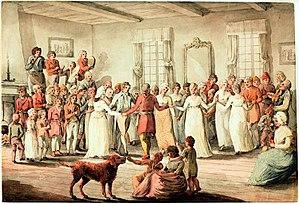
Danse au Château Saint-Louis «
La danse québécoise comprend plusieurs danses traditionnelles, le ballet classique ainsi que plusieurs danses contemporaines telles que le ballet-jazz et la danse expérimentale.
Cet article traite des événements qui se sont produits durant l'année 1801 au Canada.
Cet article traite des événements qui se sont produits durant l'année 1801 au Bas-Canada.